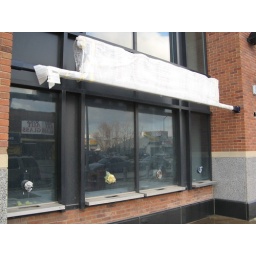
Citi Field ticket window on 126th Street(with "TICKETS" sign still in protective plastic), 01/08/09